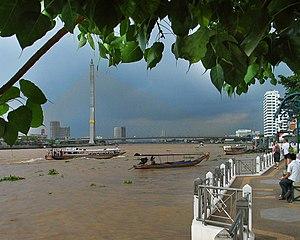
Le présent article recense les ponts à haubans les plus remarquables au monde, dont la portée de la travée principale est supérieure à 300 mètres, classés par pays et regroupés par continents.
Le Chao Phraya, ou Maenam Chao Phraya, est le plus important fleuve de Thaïlande après le Mékong et la Salouen. C'est aussi le seul des trois à couler entièrement dans le pays, dont il constitue encore aujourd'hui l'axe majeur de transport et de commerce. Il se forme au confluent des rivières Ping et Nan et s'écoule vers le sud pendant 372 km, avant de se jeter dans le golfe de Thaïlande. La vallée du Chao Phraya est une grande région productrice de riz.